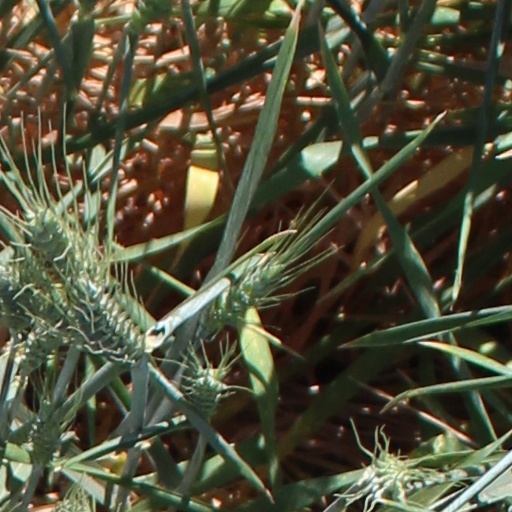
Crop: wheat